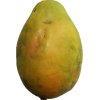
Label: papaya